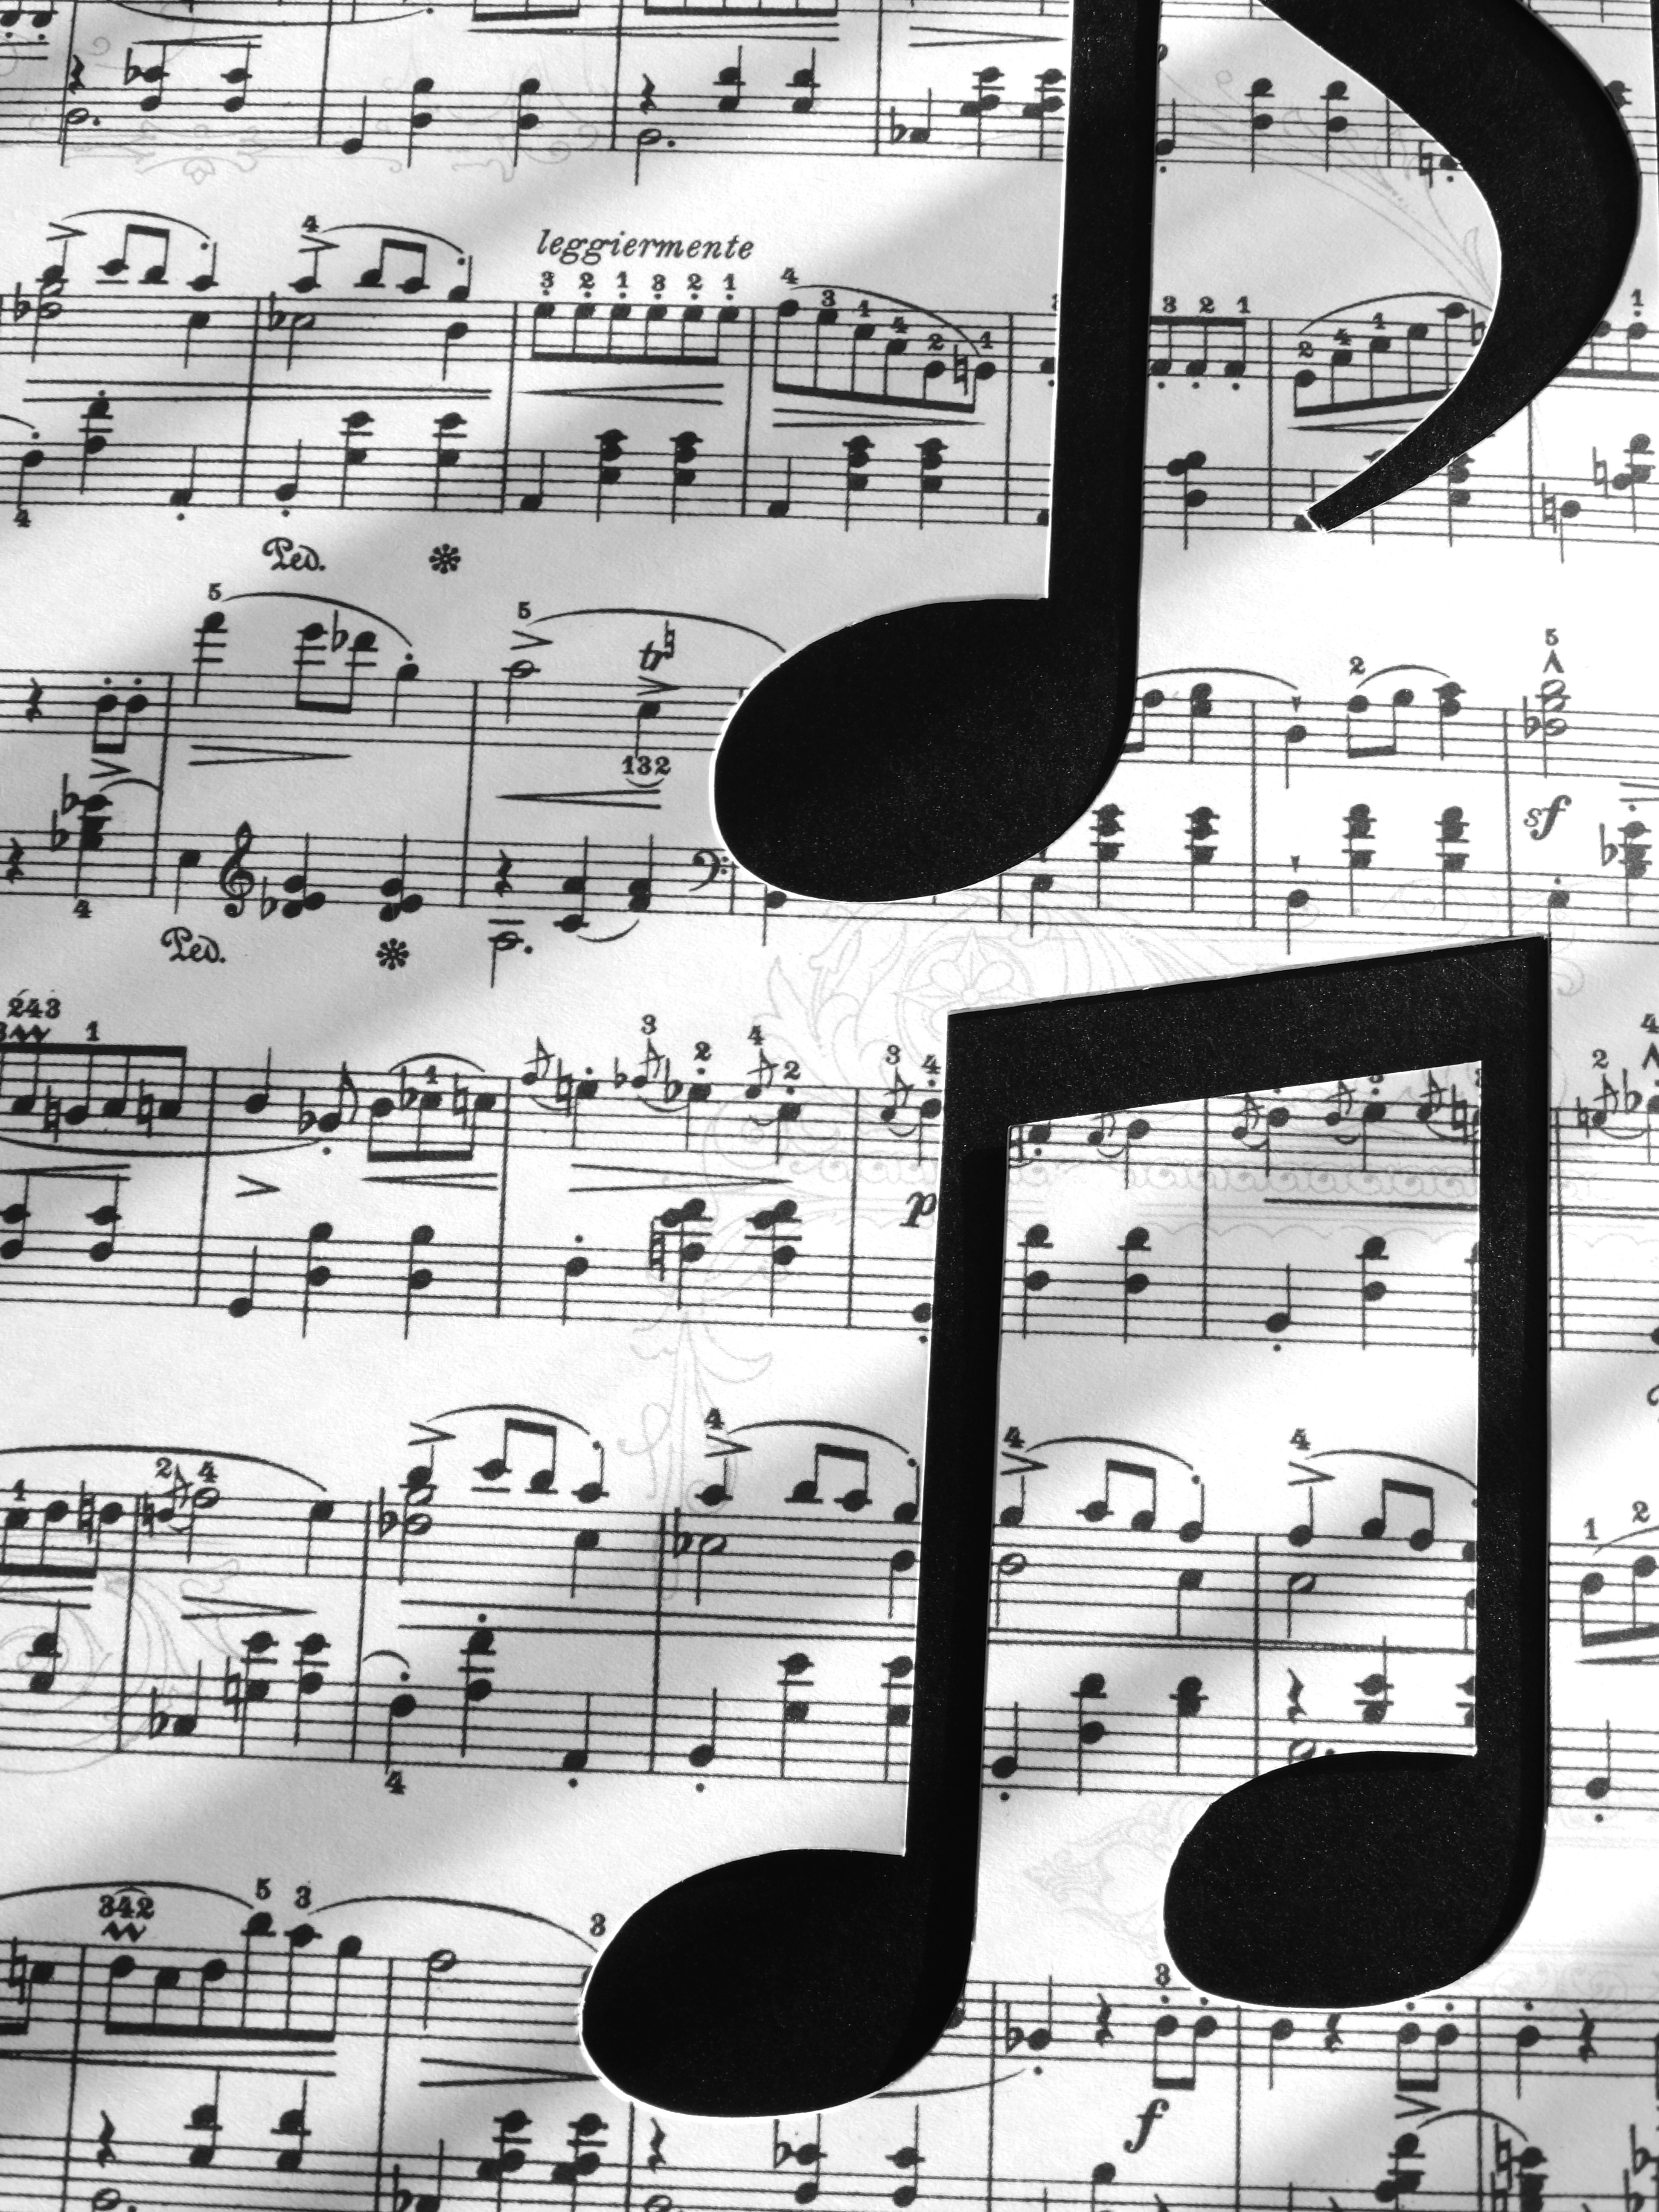
music, black and white, clock, number, monochrome, font, art, sketch, drawing, illustration, poster, image, shape, cartoon, notenblatt, musical note, monochrome photography, octave